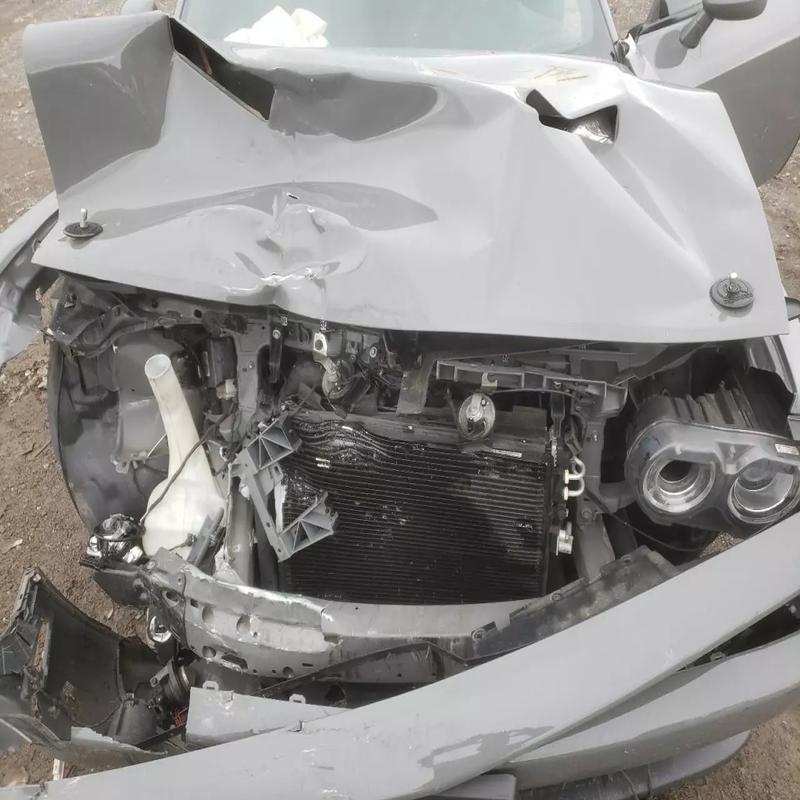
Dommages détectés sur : plaque d'immatriculation avant, pare-choc avant, capot, aile avant droite, aile avant gauche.
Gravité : majeur